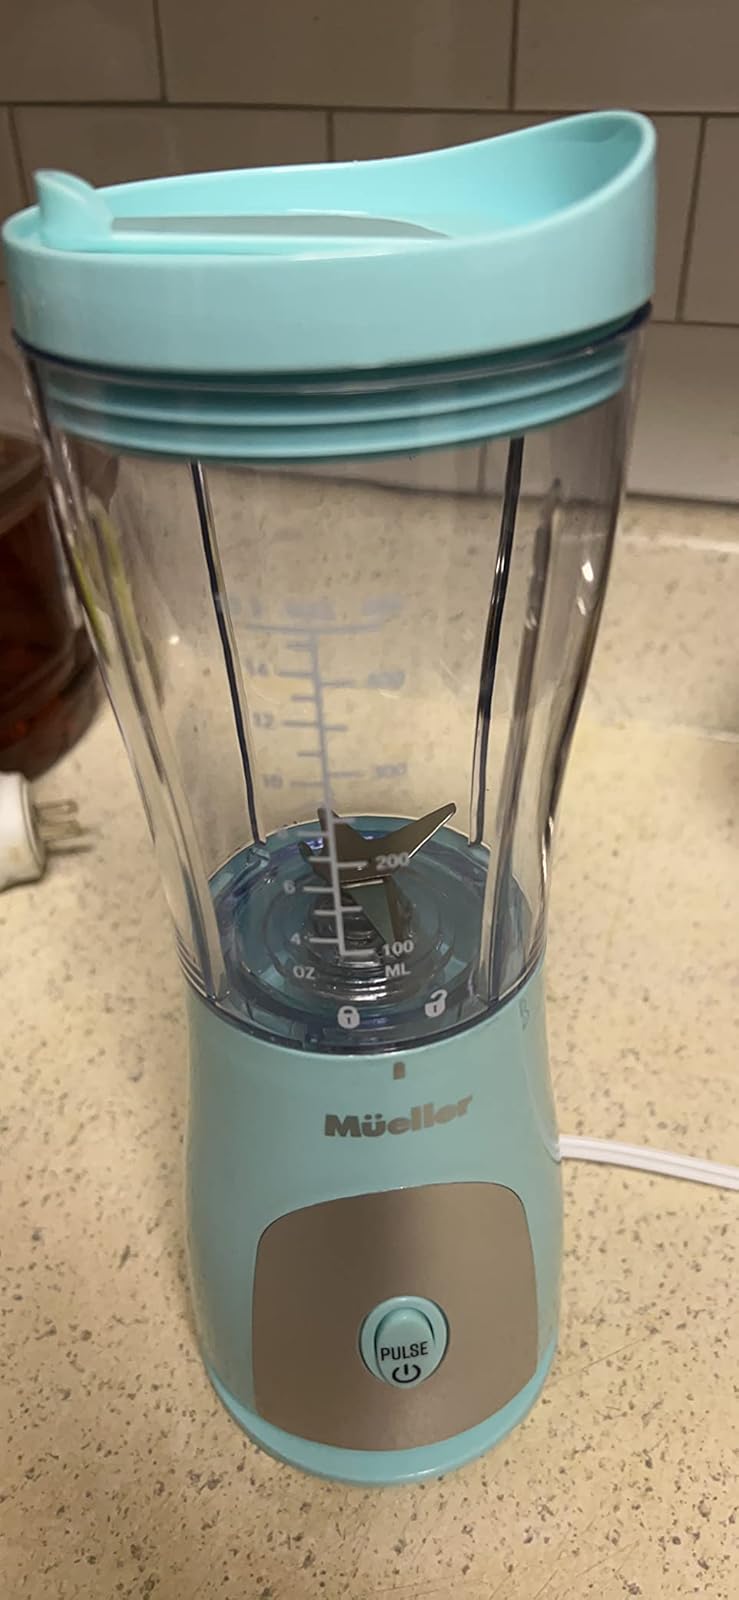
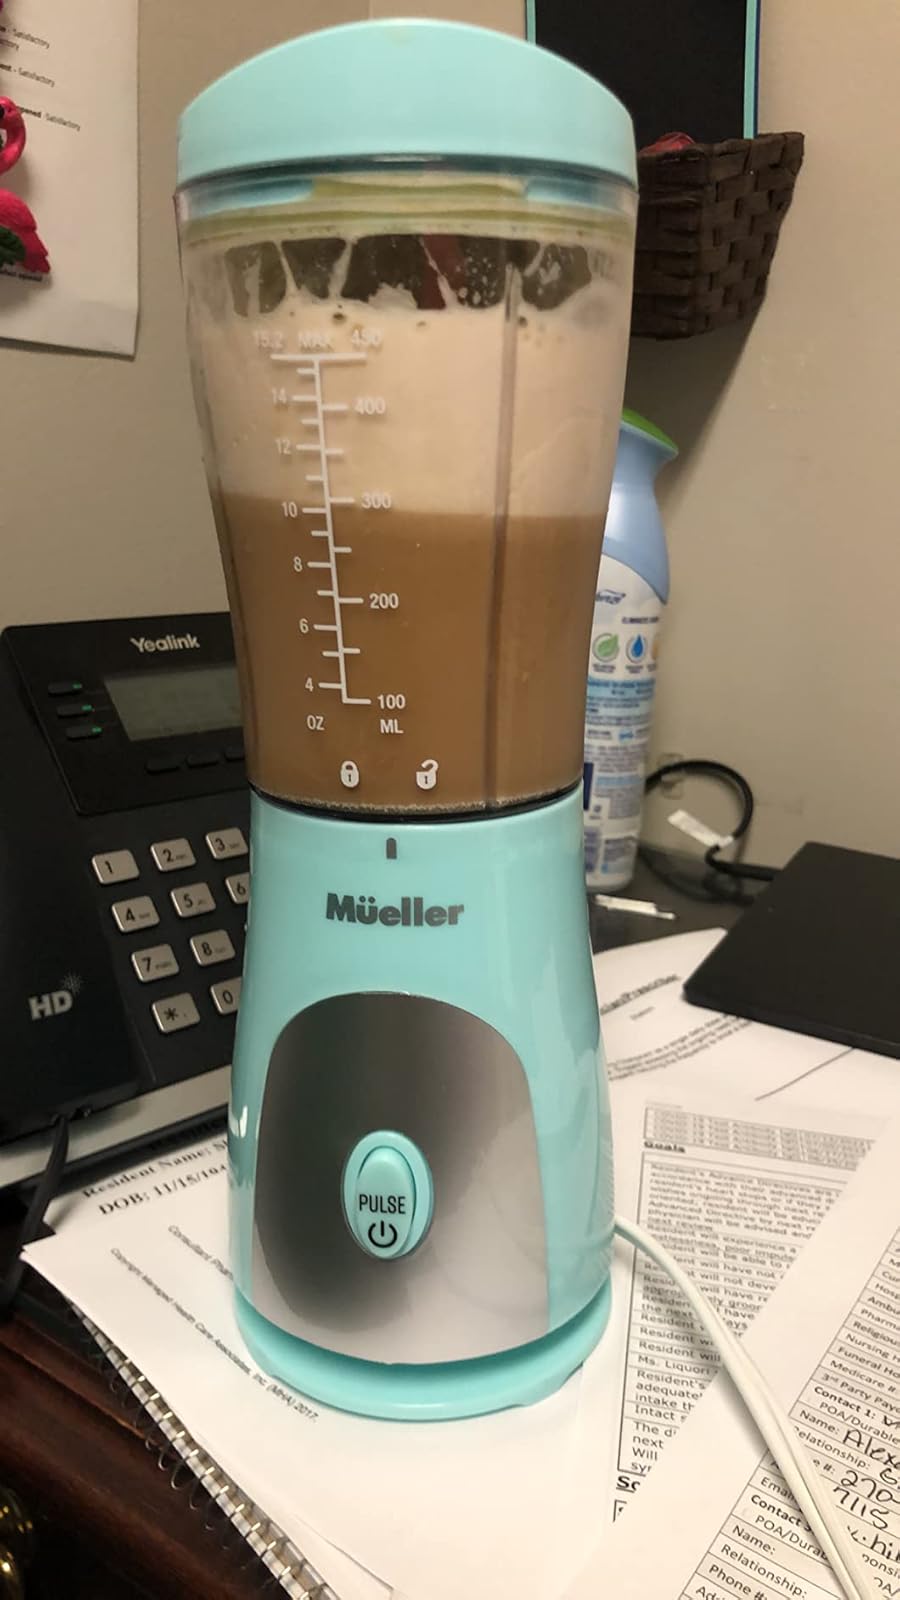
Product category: items_blender
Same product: yes